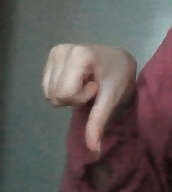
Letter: waw